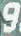
Number: 9